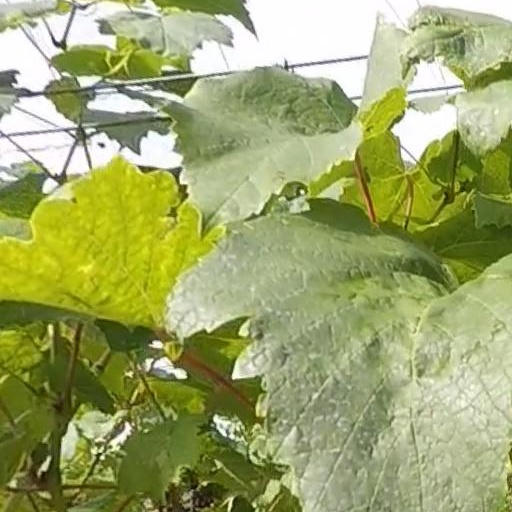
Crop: grape